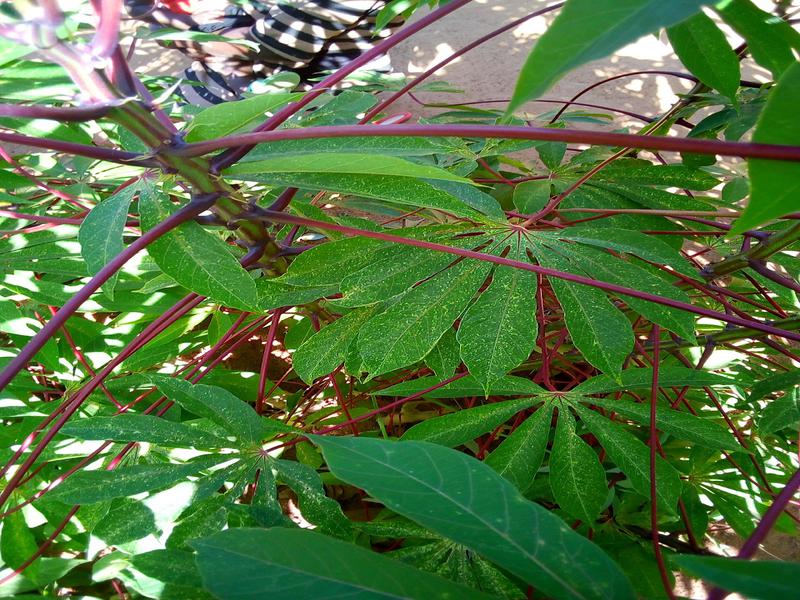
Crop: cassava
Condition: green_mottle